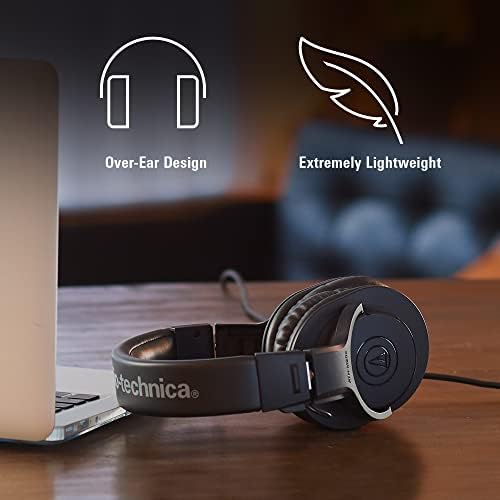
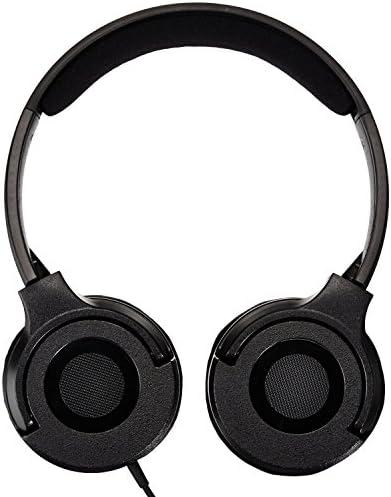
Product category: headphones
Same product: no